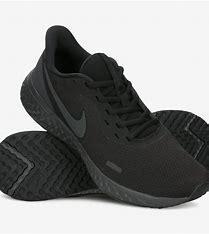
Brand: Nike
Model: Revolution 5